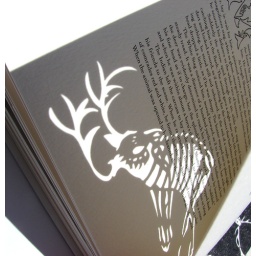
The Wondrous Stag. Book thesis on the characterization of female and male characters in western &amp;amp; eastern folktales.